Diane Ruggiero

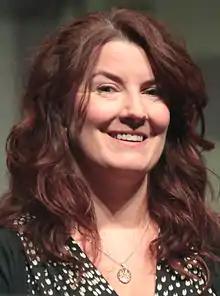
Diane Ruggiero-Wright at WonderCon in 2015

Diane Ruggiero-Wright is an American television writer and producer. Her credits include "That's Life", "Veronica Mars", "Free Agents", "Dirty Sexy Money", "Big Shots", the "Mythological X" remake "The Ex List" and "iZombie", which she co-created with Rob Thomas. With Thomas, she also co-wrote the script for the "Veronica Mars" film.